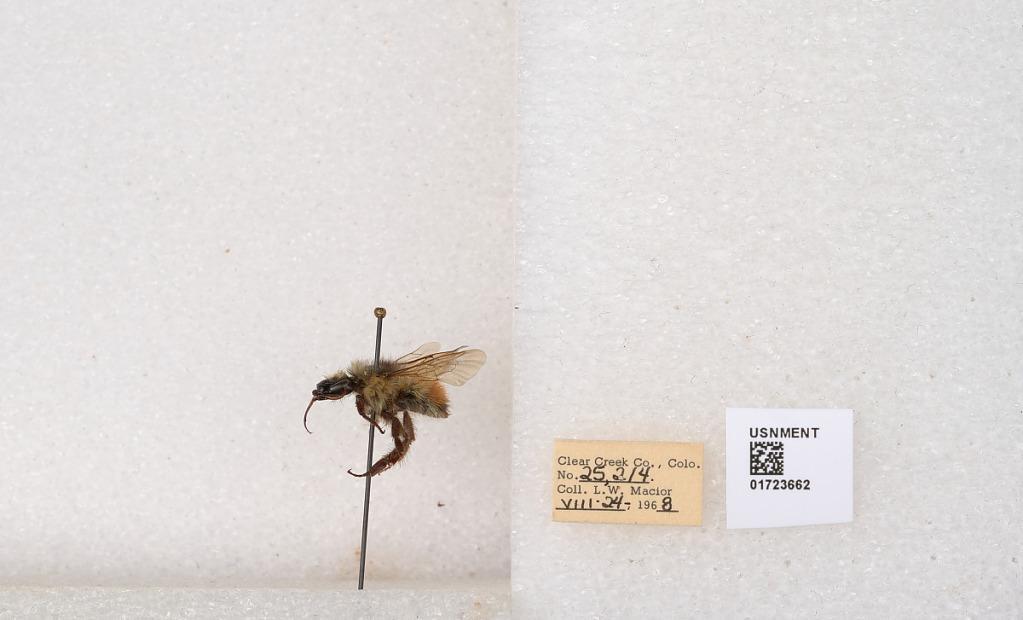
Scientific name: Bombus flavifrons Cresson
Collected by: L. Macior
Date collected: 1968-8-24
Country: United States
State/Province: Colorado
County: Clear Creek
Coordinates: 39.6891, -105.644